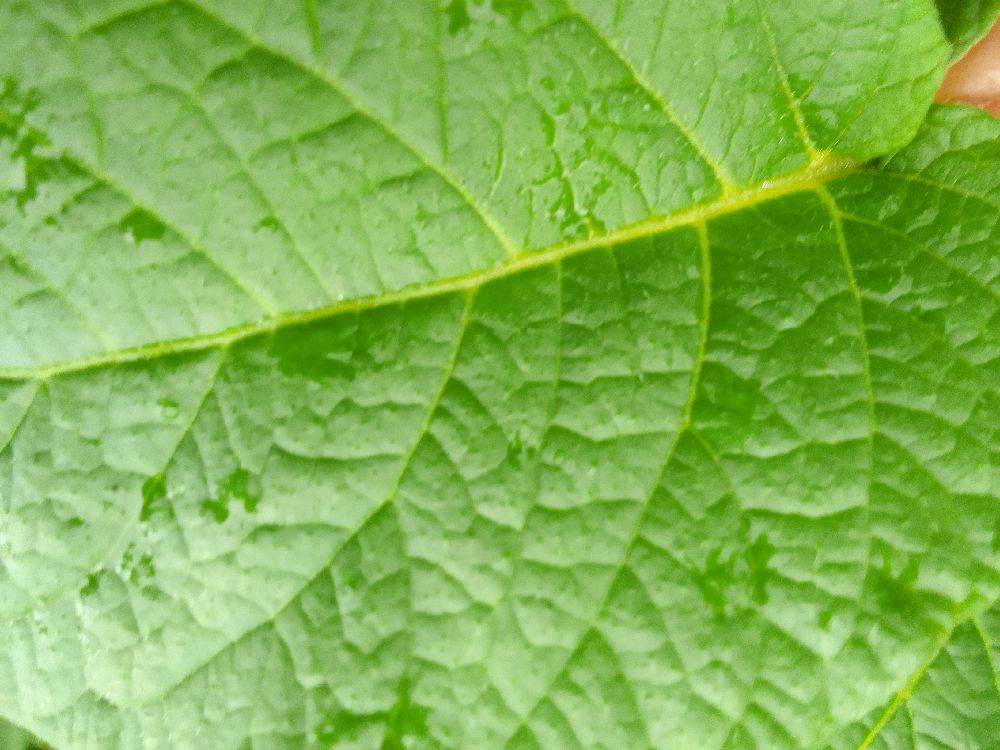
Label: Healthy